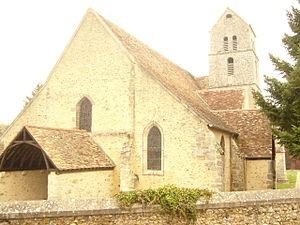
l'église de Sermaise
Le secteur pastoral de Dourdan est une circonscription administrative de l'église catholique de France, subdivision du diocèse d'Évry-Corbeil-Essonnes.